Rasmus Nøhr

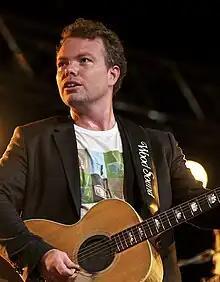
Rasmus Nøhr performing at Skråen in Aalborg, Denmark. November 12, 2010

Rasmus Bensby Nøhr (born 7 March 1972 in Copenhagen) is a Danish musician, composer, and guitarist. Nøhr has released six studio albums since his debut in 2004 and is known for having created the "Danmark Dejligst" festival.